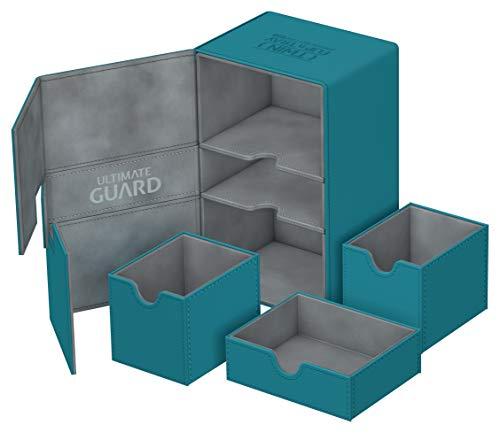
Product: Ultimate Guard Twin Flip'n'Tray 160+ XenoSkin Petrol
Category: Toys & Games | Games & Accessories | Game Accessories
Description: Innovative XenoSkin material with anti-slip texture.
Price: $34.95
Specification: ProductDimensions:3.5x6.9x4.5inches|ItemWeight:7.8ounces|ShippingWeight:7.8ounces(Viewshippingratesandpolicies)|ASIN:B01M18X80V|Itemmodelnumber:UGD010648|Manufacturerrecommendedage:4yearsandup